Coriant

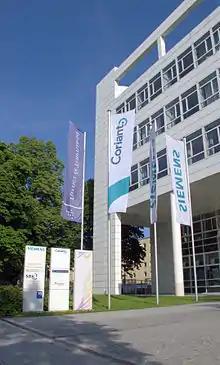
Munich: Campus St. Martin St. - North Entrance

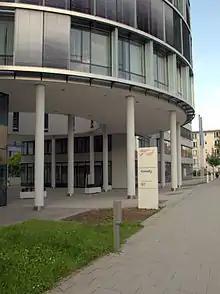
Munich: Campus St. Martin St. - South Entrance (Werinher St.91)

Coriant was incorporated as an independent company in 2013 as a spin-out from Siemens Optical Networks (NSN ON). The launch of the company was announced for the OFC/NFOEC in March 2013 and on May 6, 2013 Coriant became independent from Nokia Siemens Networks under the ownership of Marlin Equity Partners.